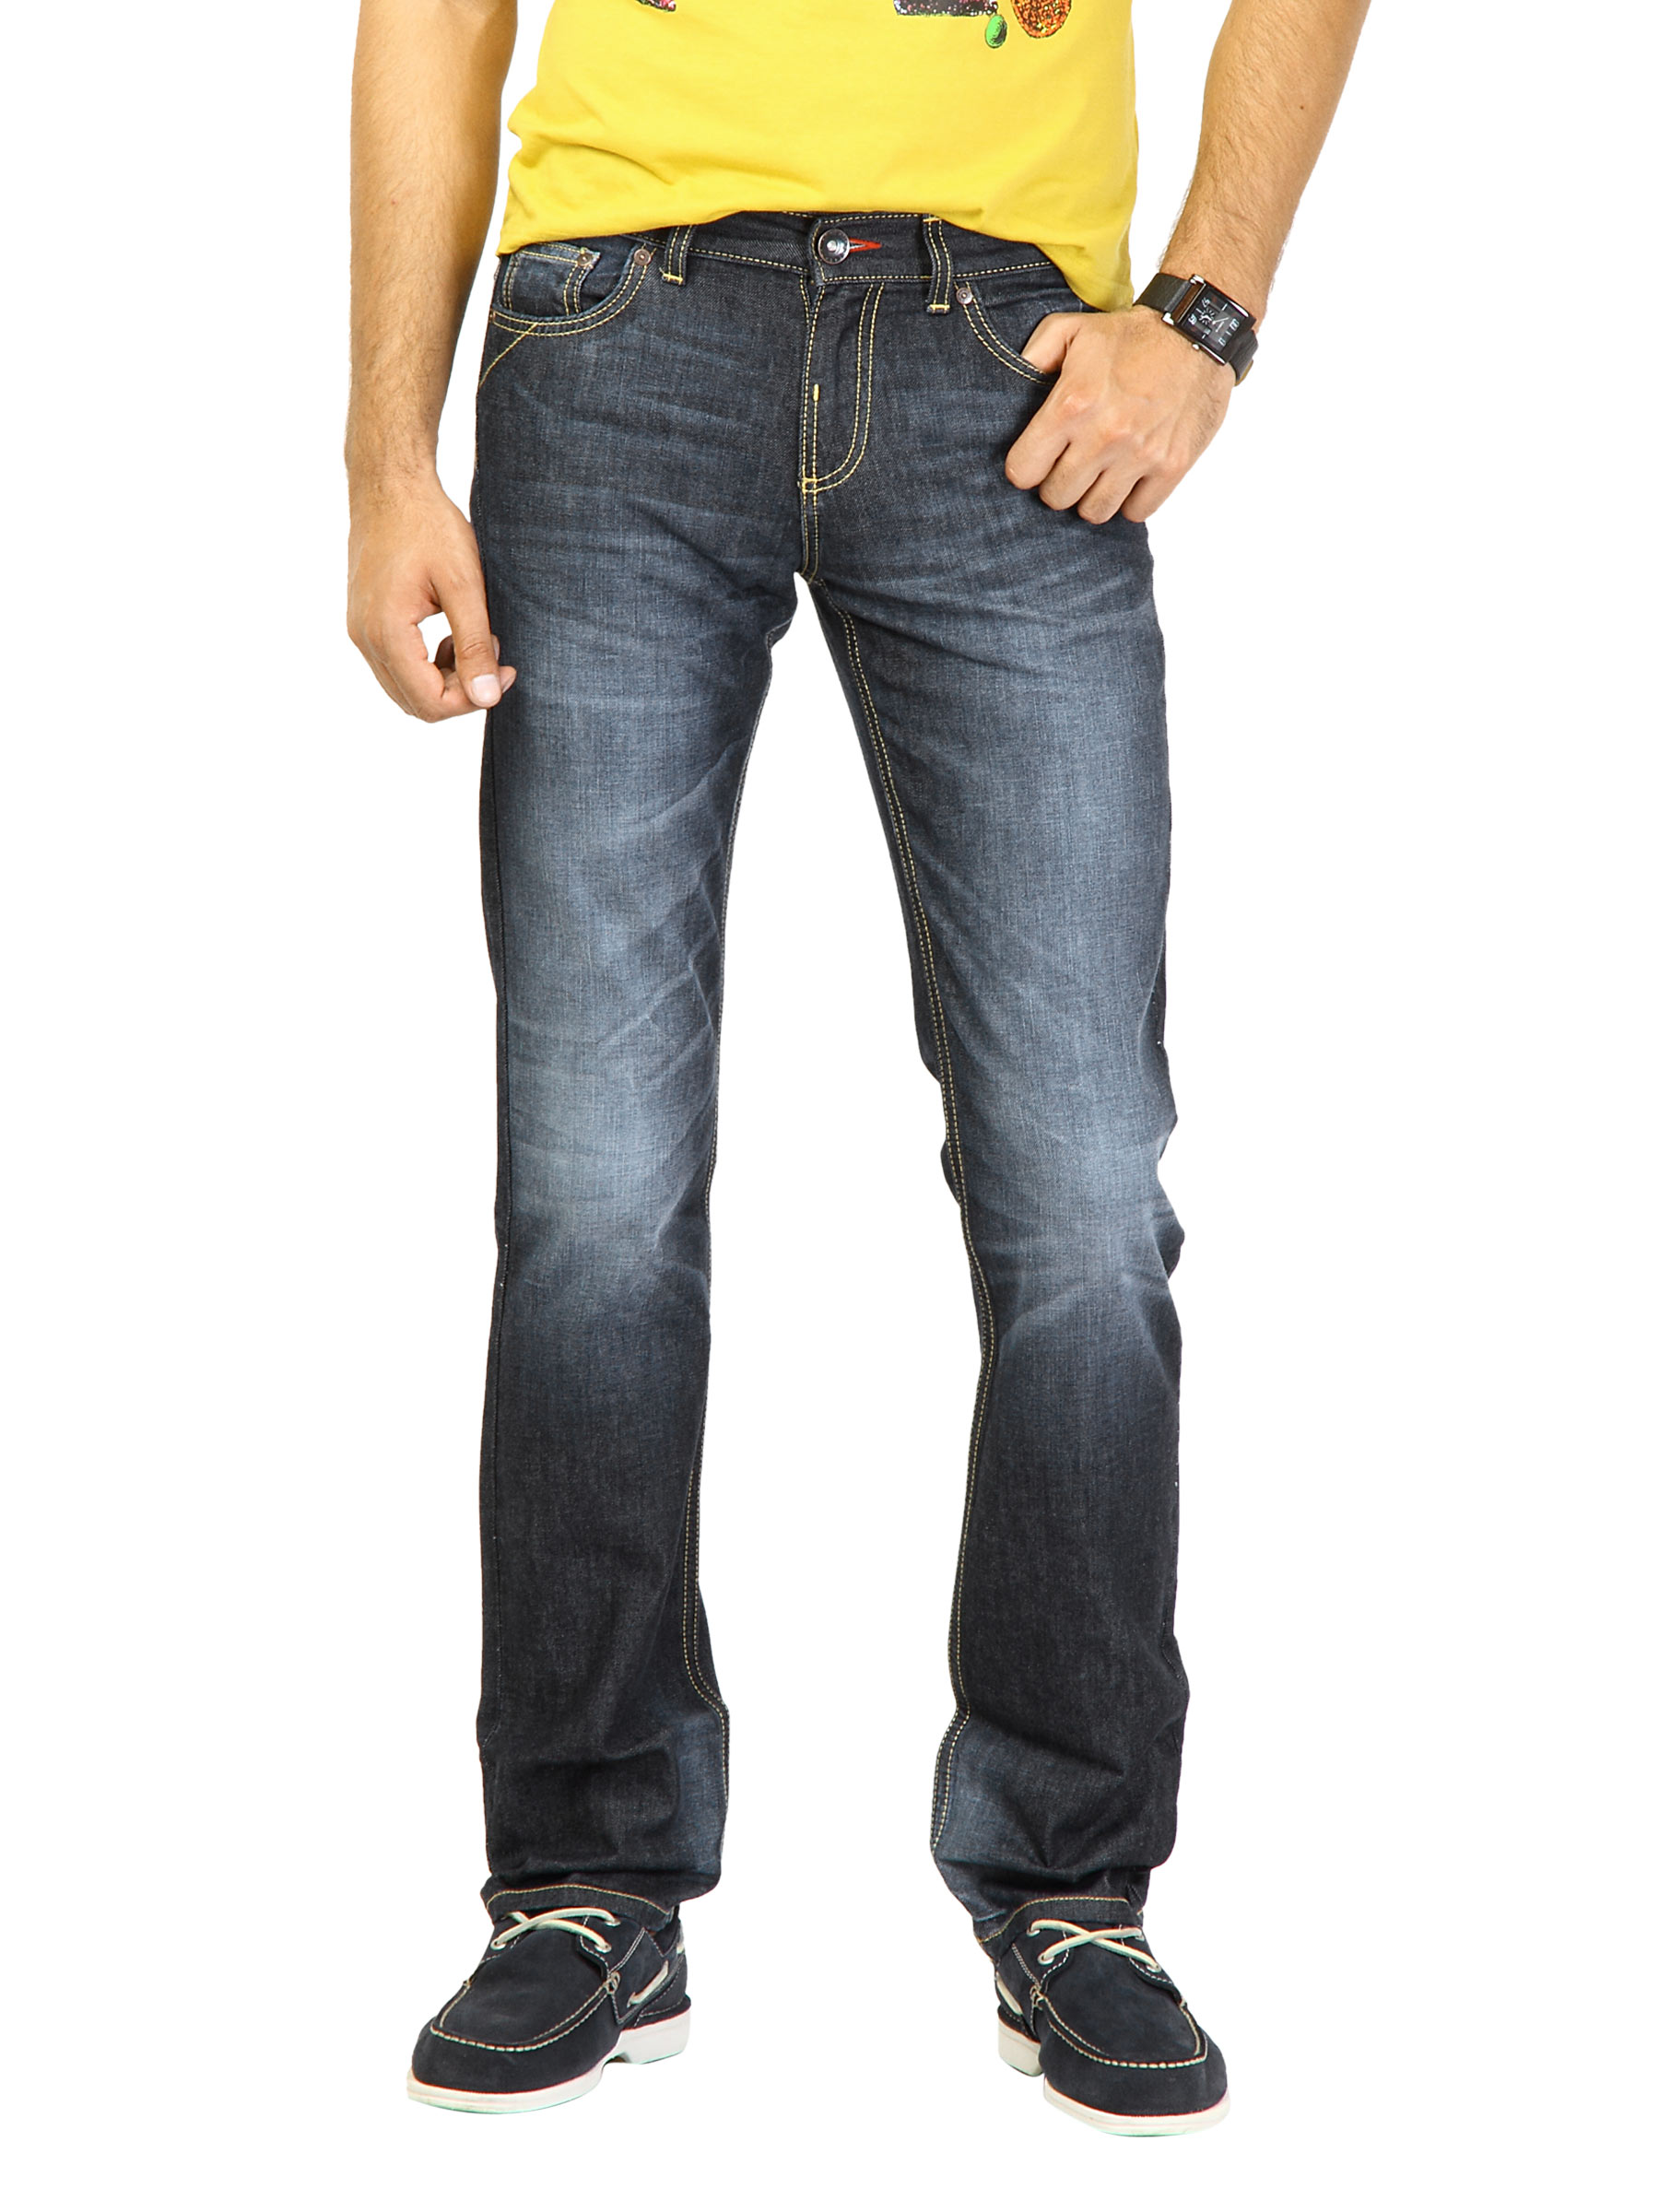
United Colors of Benetton Men Washed Blue Jeans
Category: Apparel / Bottomwear / Jeans
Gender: Men
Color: Blue
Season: Fall 2011
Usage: Casual